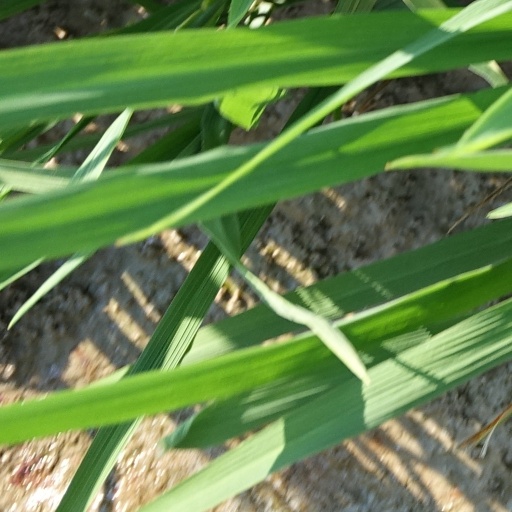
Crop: rice